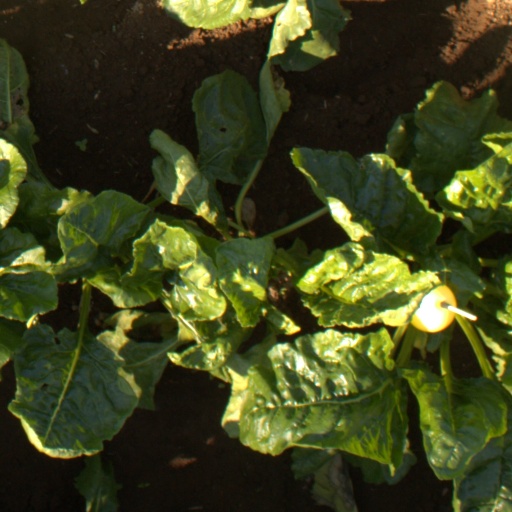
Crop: sugar beet